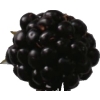
Label: blackberry